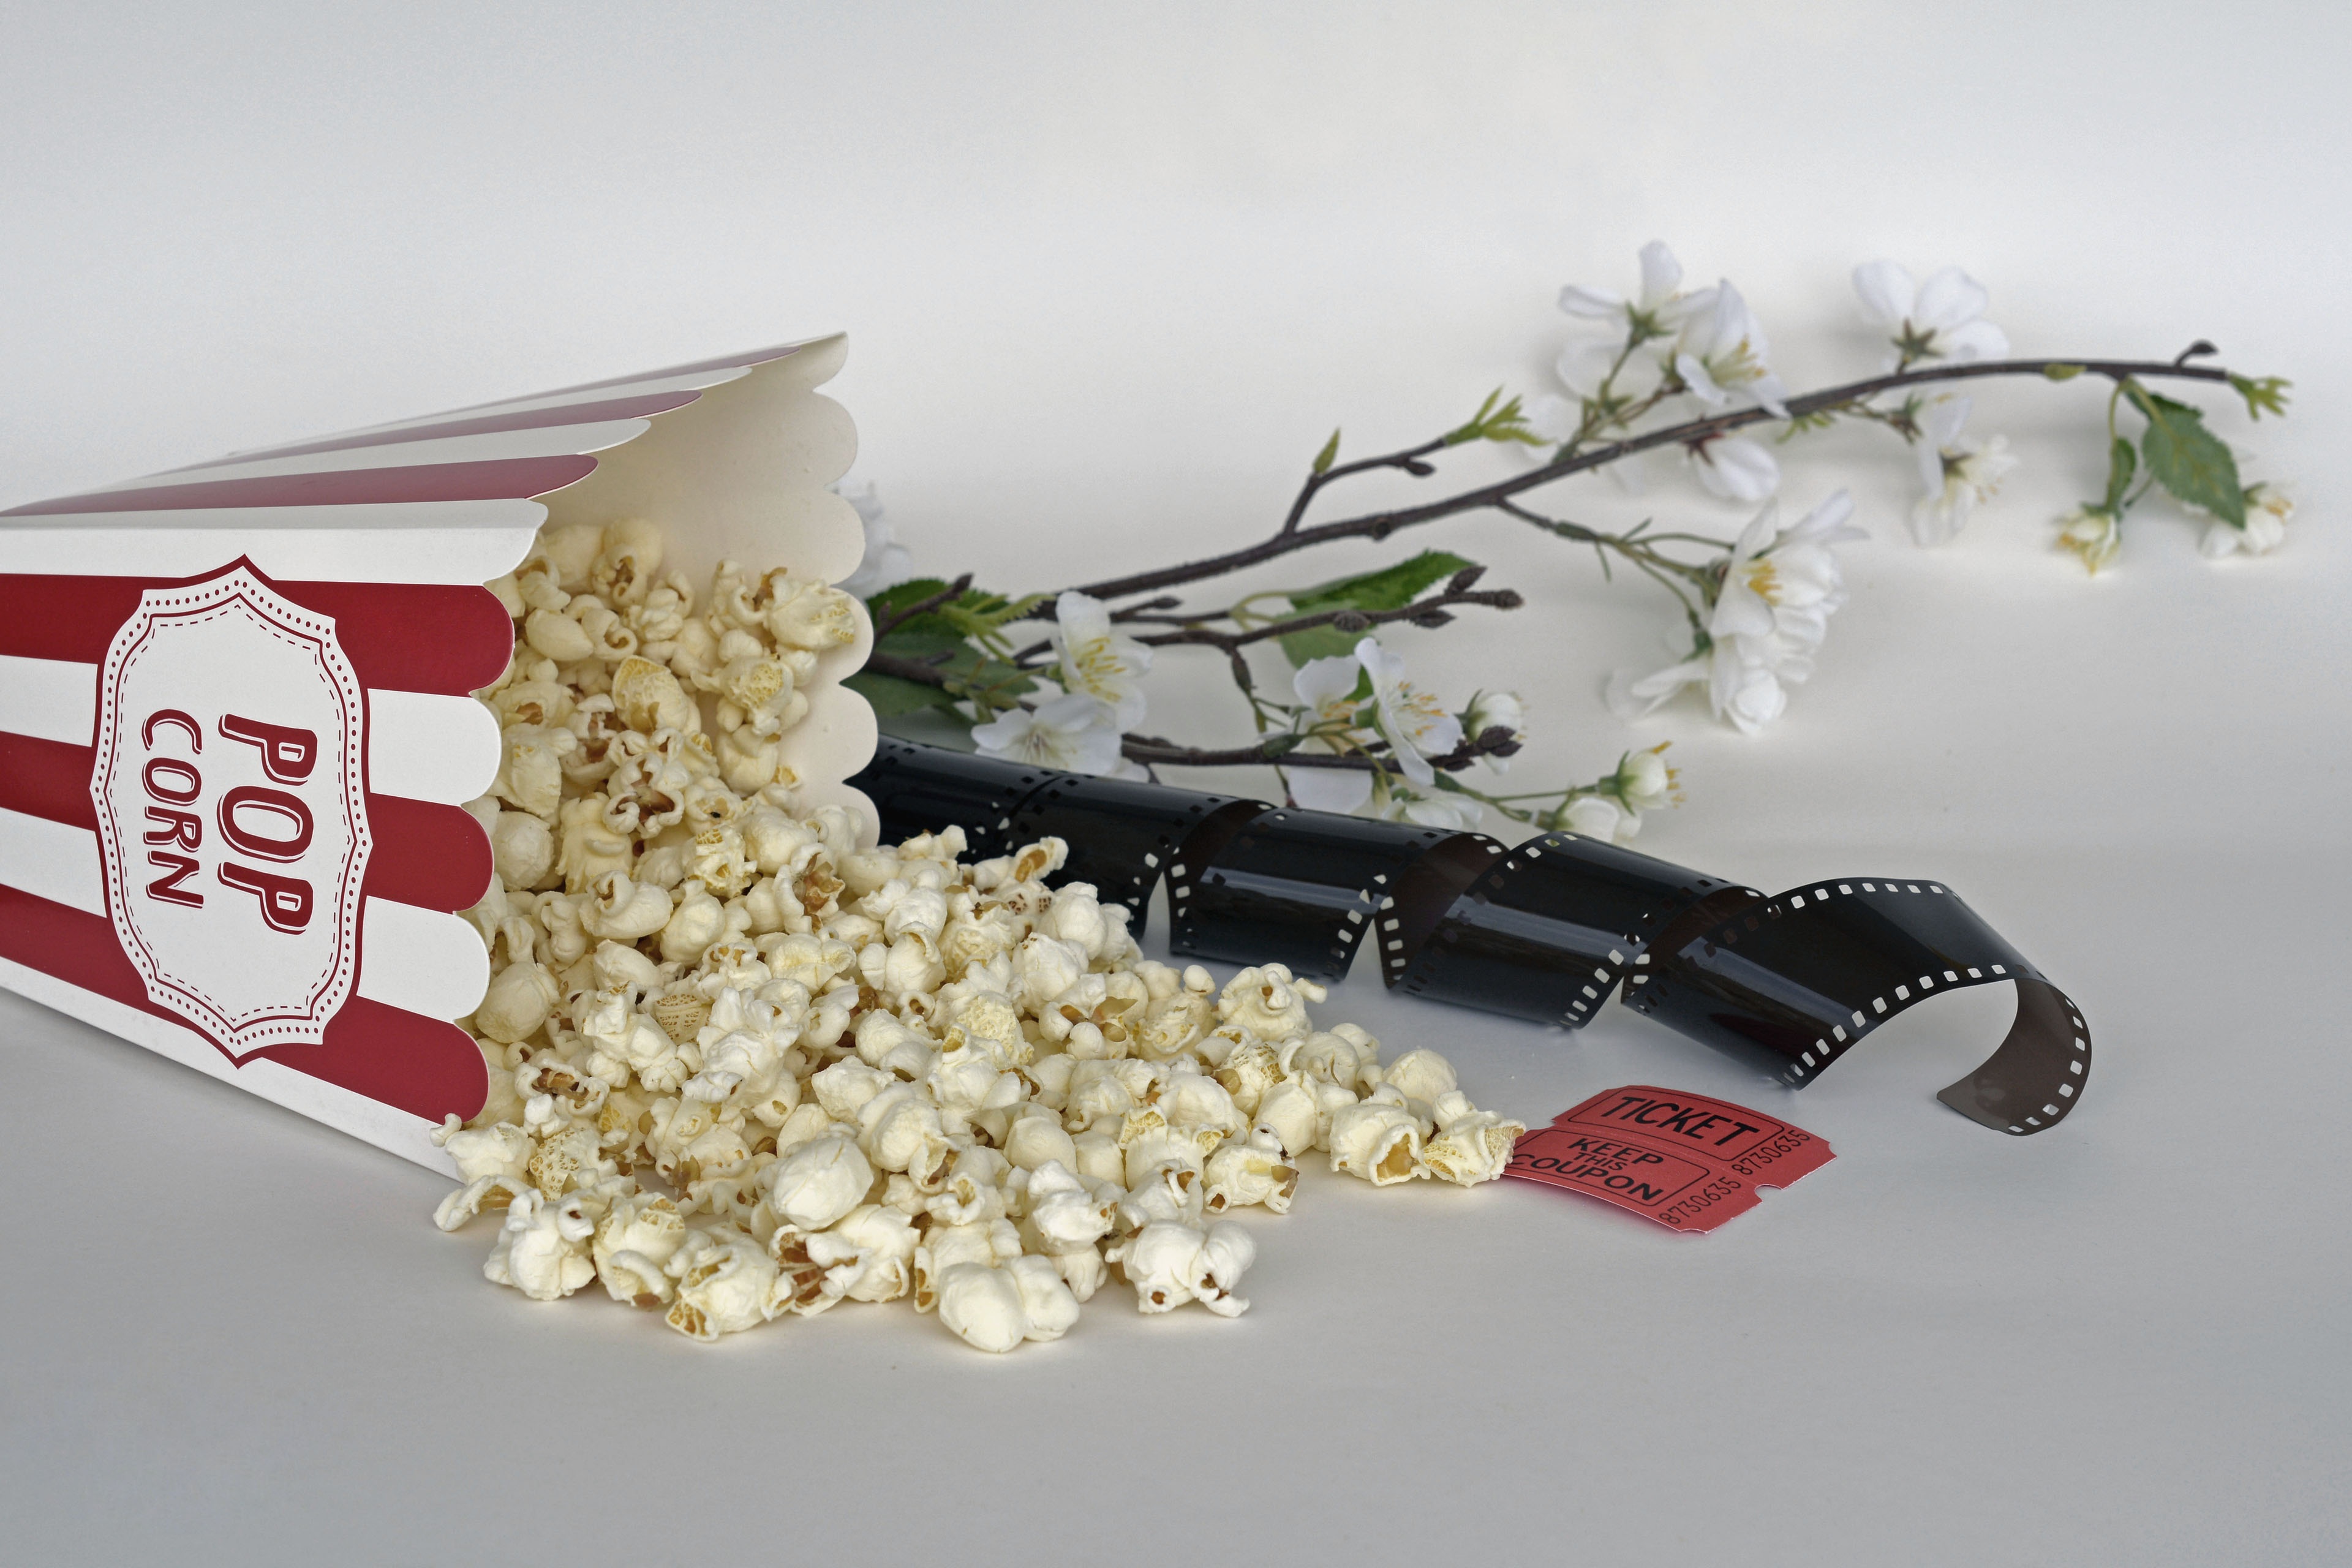
flower, film, food, produce, show, corn, snack, delicious, popcorn, bucket, striped, salty, container, stripes, tasty, cinema, theater, cardboard, demonstration, movie, entry, entertainment, ticket, intake, coupon, film roll, salted, filmstrip, cinema strip, film screening, snack food